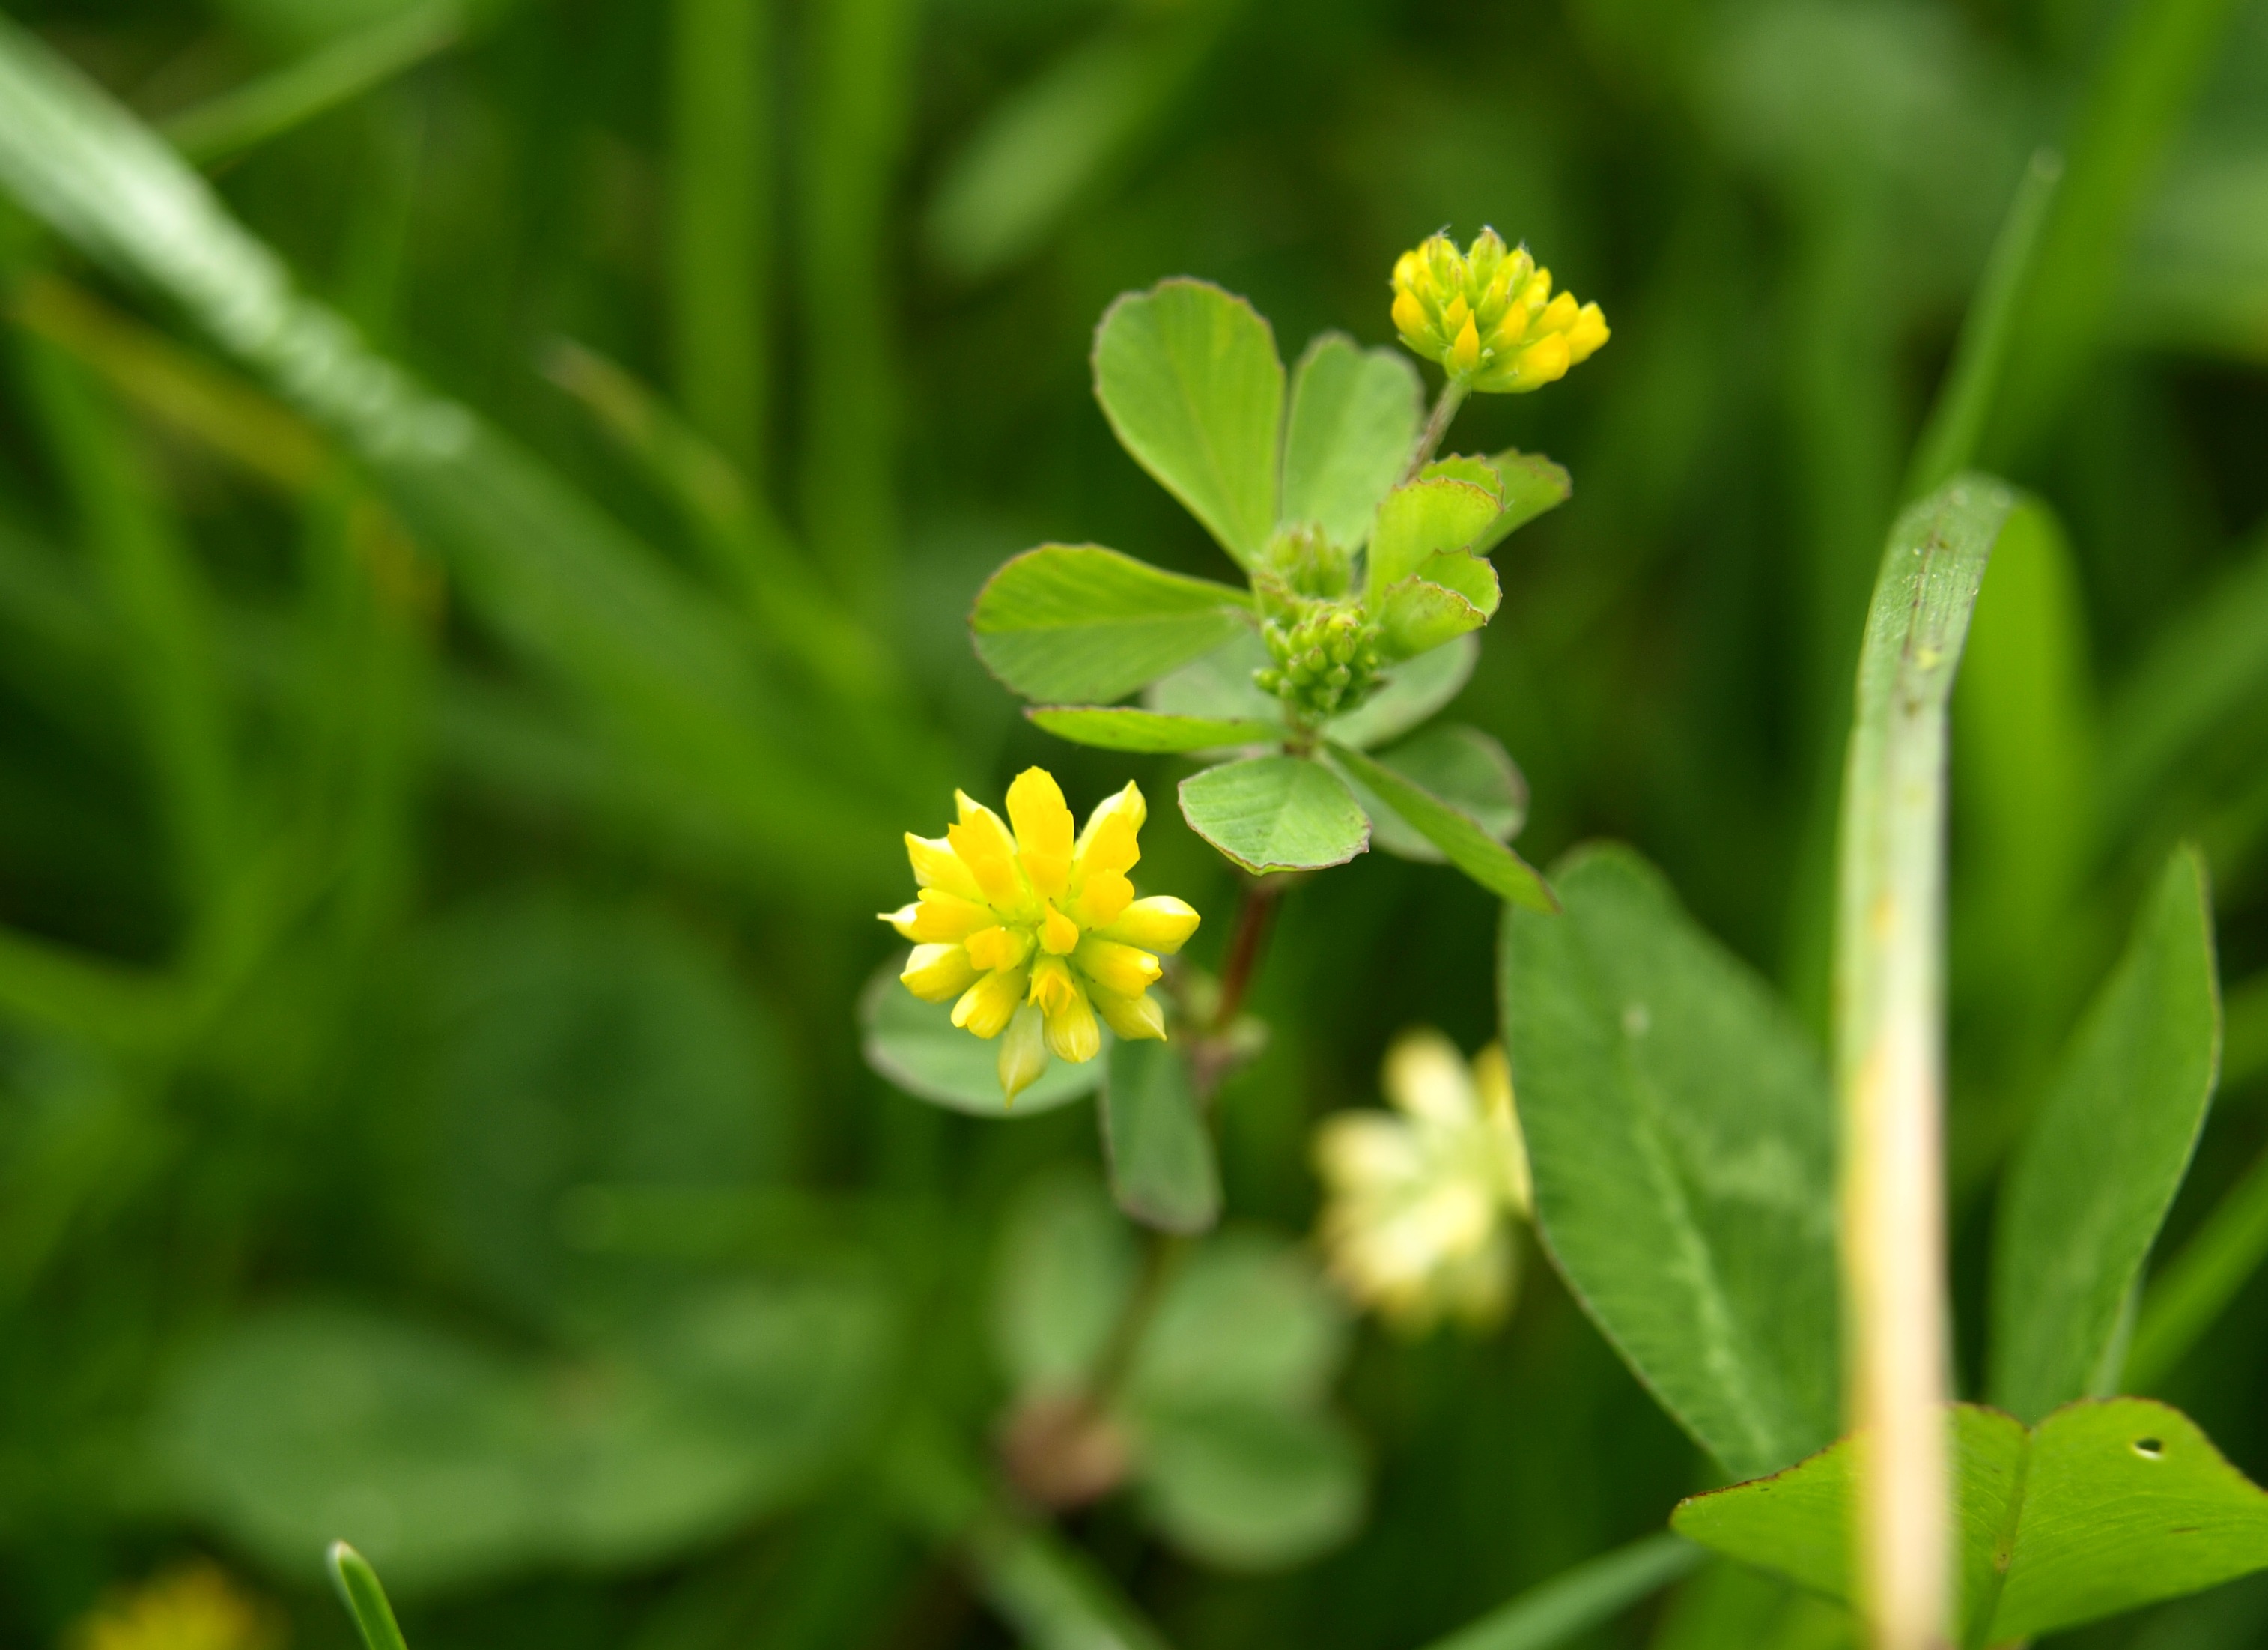
plant, meadow, flower, bloom, green, herb, produce, crop, yellow, close, flora, clover, wildflower, pointed flower, rue, mustard, macro photography, flowering plant, subshrub, land plant